Automotive aerodynamics

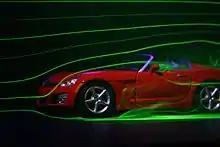
Streaklines over a model car

The deletion of parts on a vehicle is an easy way for designers and vehicle owners to reduce parasitic and frontal drag of the vehicle with little cost and effort. Deletion can be as simple as removing an aftermarket part, or part that has been installed on the vehicle after production, or having to modify and remove an OEM part, meaning any part of the vehicle that was originally manufactured on the vehicle. Most production sports cars and high efficiency vehicles come standard with many of these deletions in order to be competitive in the automotive and race market, while others choose to keep these drag-increasing aspects of the vehicle for their visual aspects, or to fit the typical uses of their customer base.